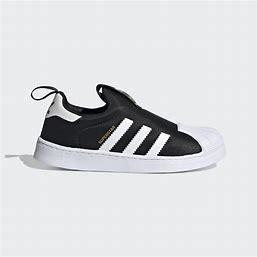
Brand: adidas
Model: originals BP Adidas Originals Superstar 360 C